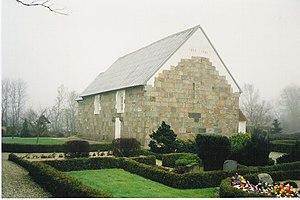
Skader Kirke
Skader Kirke
Skader Kirke, Syddjurs Kommune
Skader kirke er sognekirken i Skader Sogn, der hører under Århus Stift og er beliggende i Syddjurs Kommune og Sønderhald Herred. Kirken ligger 18 kilometer sydøst for Randers.